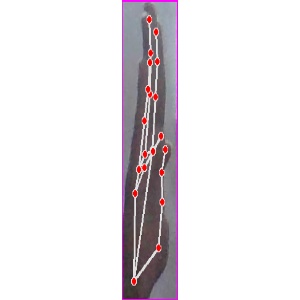
अक्षर: द